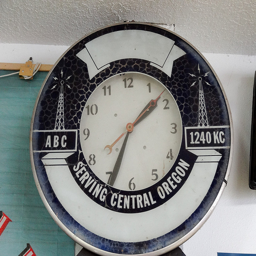
A clock advertising ABC 1240 KC mounted to a wall.
A circular wall clock hanging with signal towers designed on it
Old time wall clock with advertising for radio station.
An Oregon round clock hung from the ceiling.
A black and white clock reads "Serving Central Oregon".